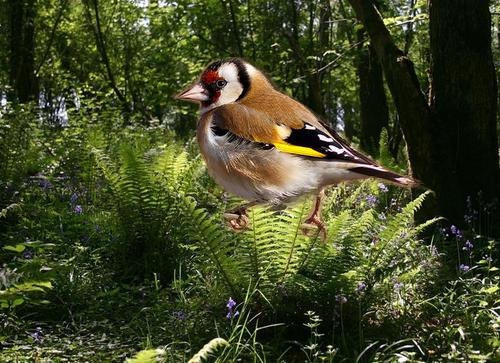
Bird species: European_Goldfinch
Bird type: landbird
Background: land